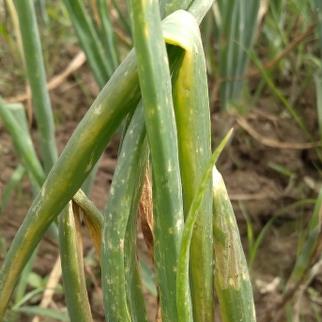
Crop: Onion
Condition: alternaria-d